Hans-Walter-Wild-Stadion

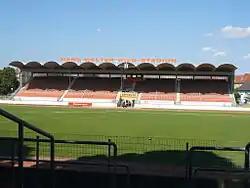

The Hans-Walter-Wild-Stadion is a multi-purpose stadium in Bayreuth, Germany. It is currently used mostly for football matches and is the home stadium of SpVgg Bayreuth. The stadium is able to hold 21,500 people.